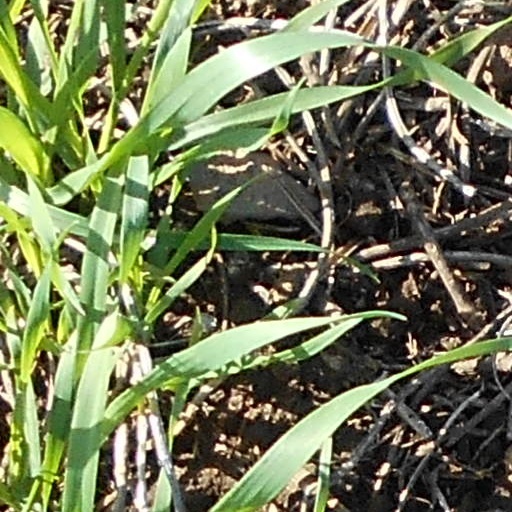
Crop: wheat